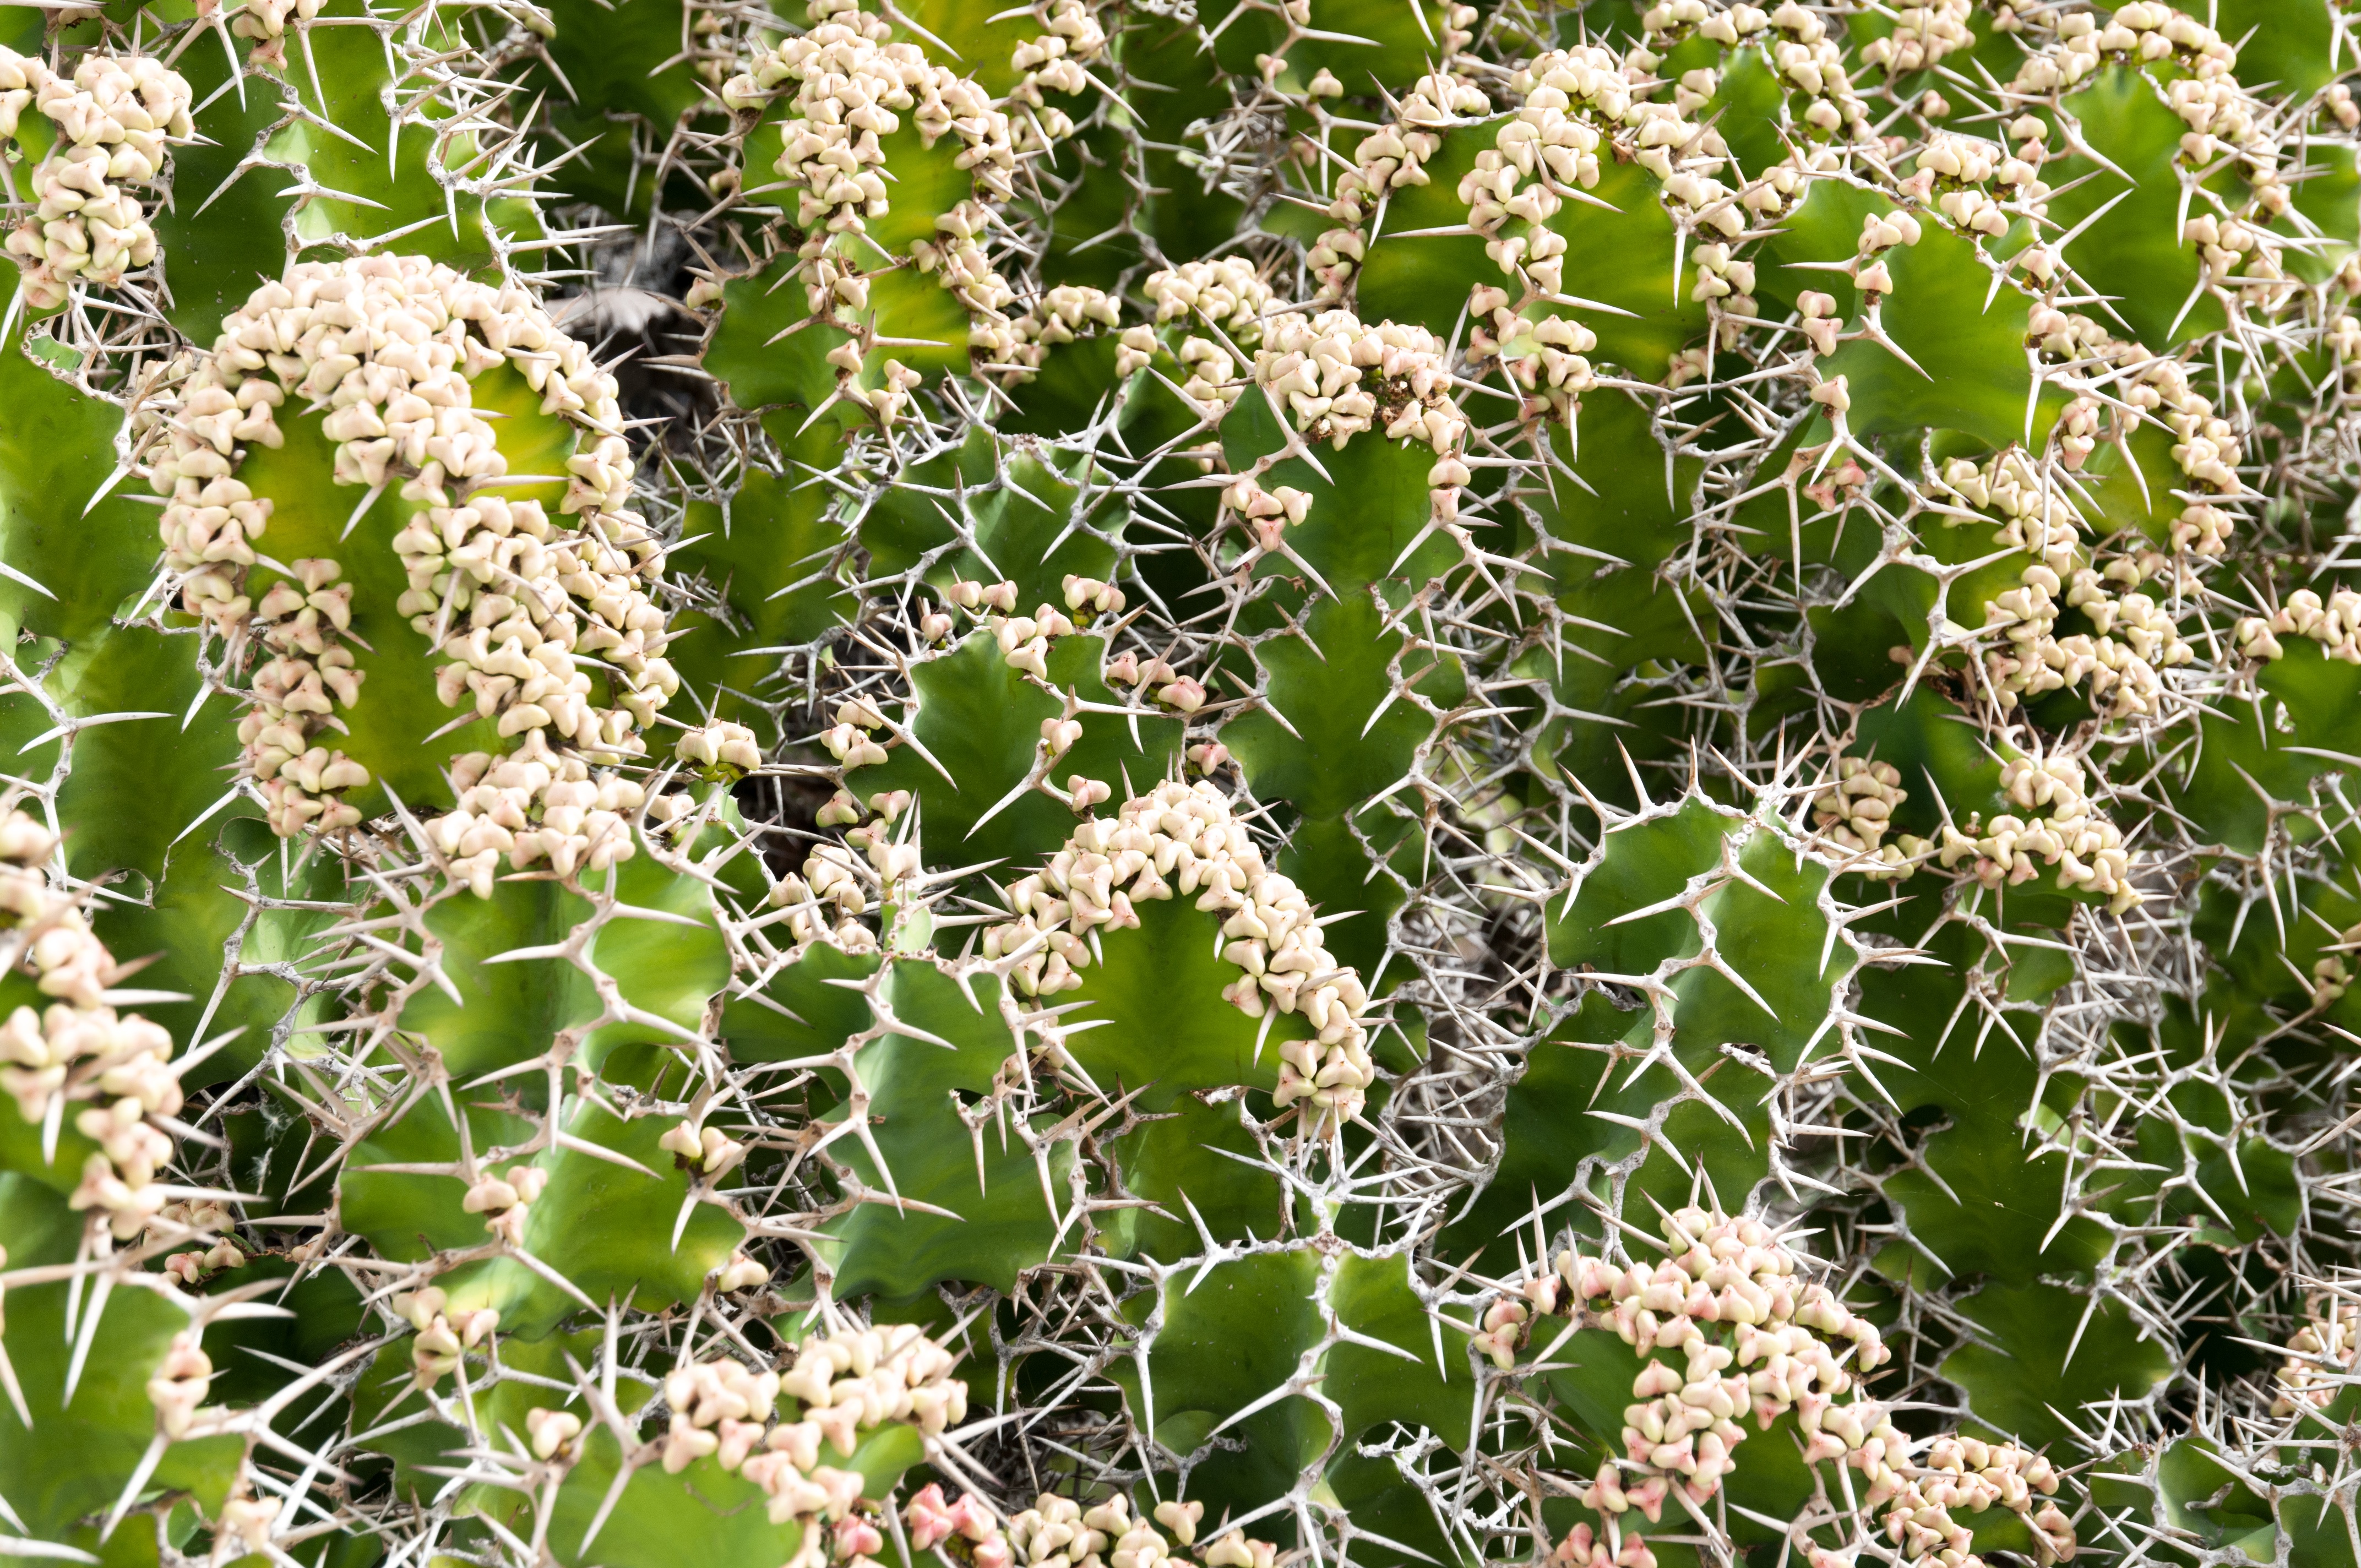
nature, branch, blossom, prickly, cactus, sharp, plant, texture, leaf, flower, thorn, dry, pattern, green, produce, natural, botany, garden, cacti, flora, botanical, shrub, flowering plant, land plant